Regional Museum, Bydgoszcz

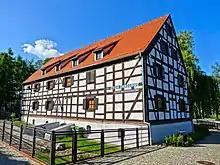
the White Granary on Mill Island

On 11 April 1946 the City Museum was opened in the new building and named after Leon Wyczółkowski. Kazimierz Borucki, ex-museum custodian, was appointed director of the institution. At the time, the first floor was used as a picture gallery, while city memorabilia and archaeological relics were located in ground floor rooms. In the 1940s, a public call to recover Museum items lost during the war was carried out, which helped to gather back several historic objects disseminated. In 1949, the museum was nationalized and in 1975, was transformed into a "District Museum", covering the entire area of the newly created Bydgoszcz Voivodeship.